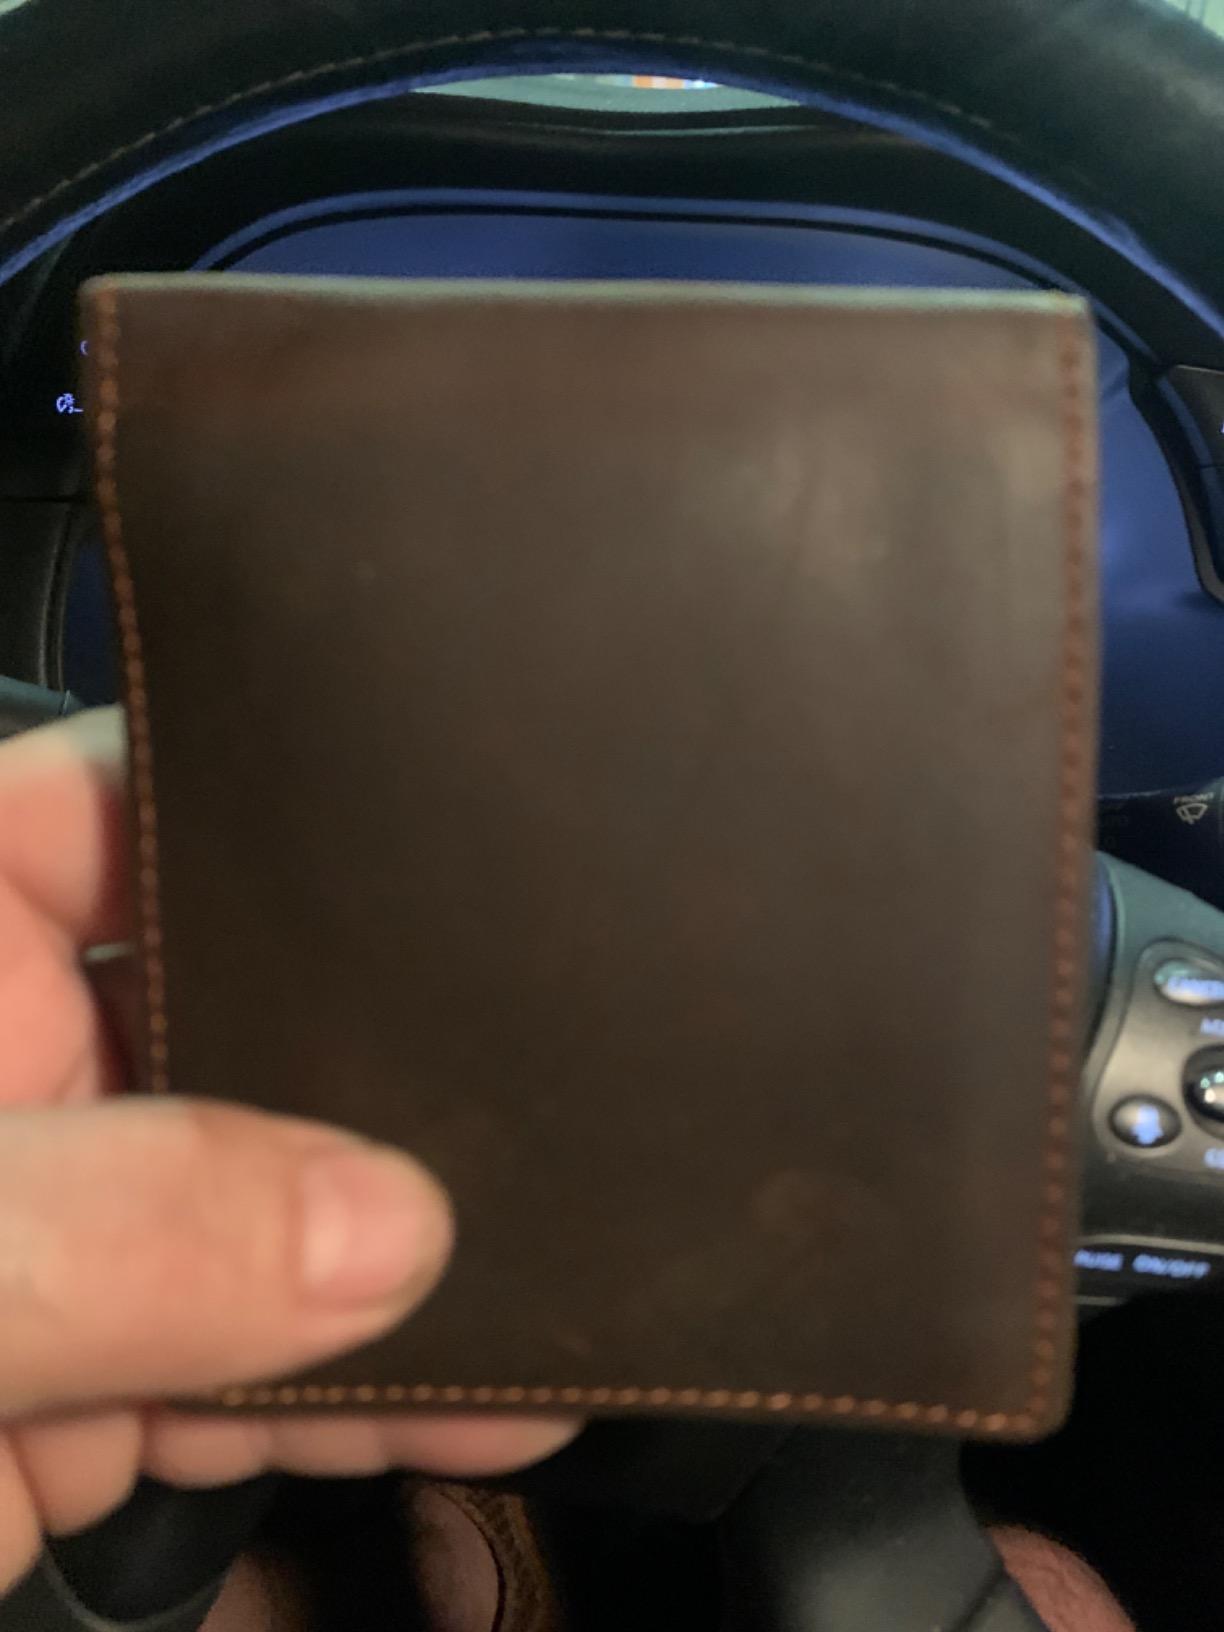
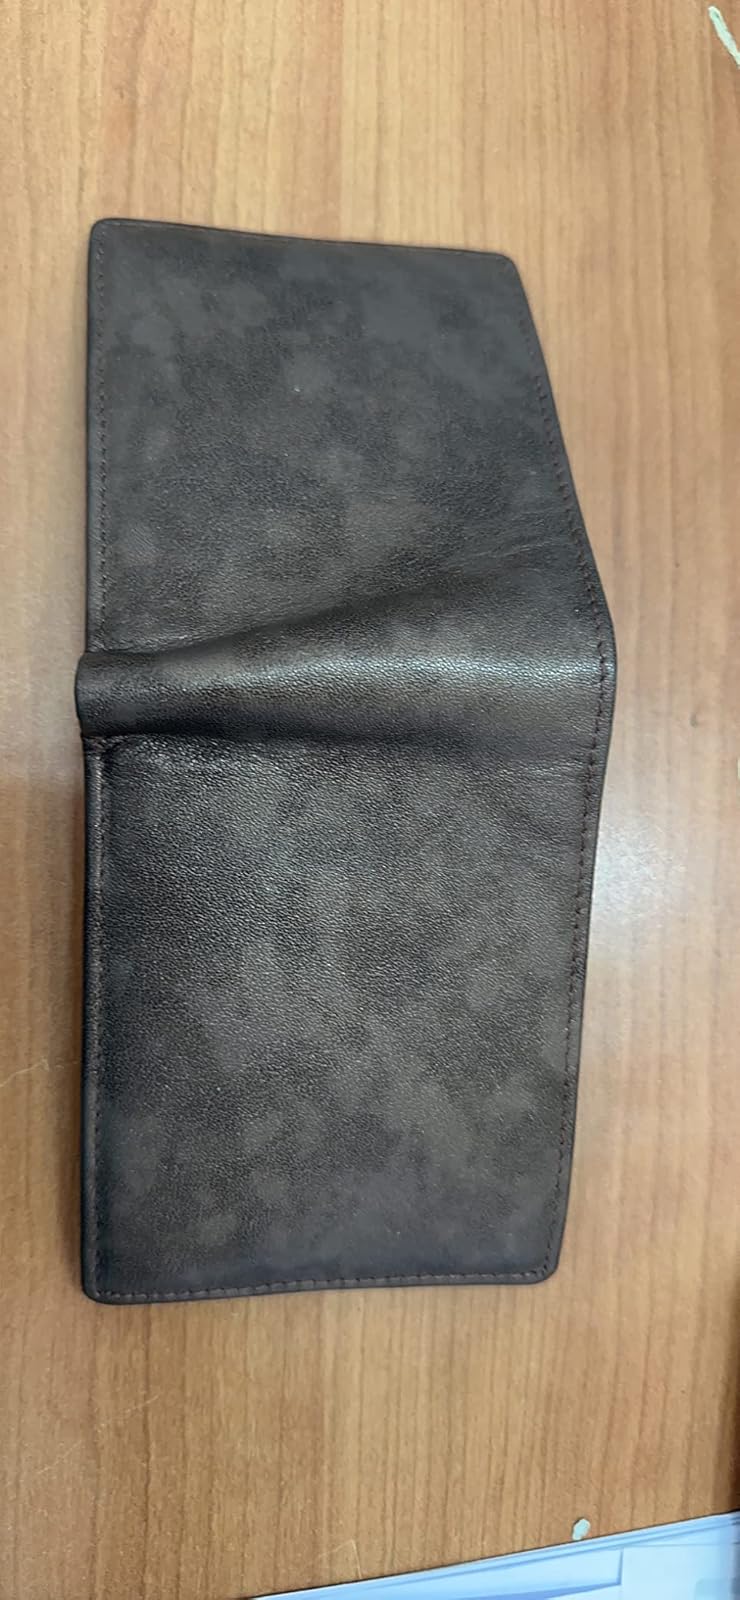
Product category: accessories_wallet
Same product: no